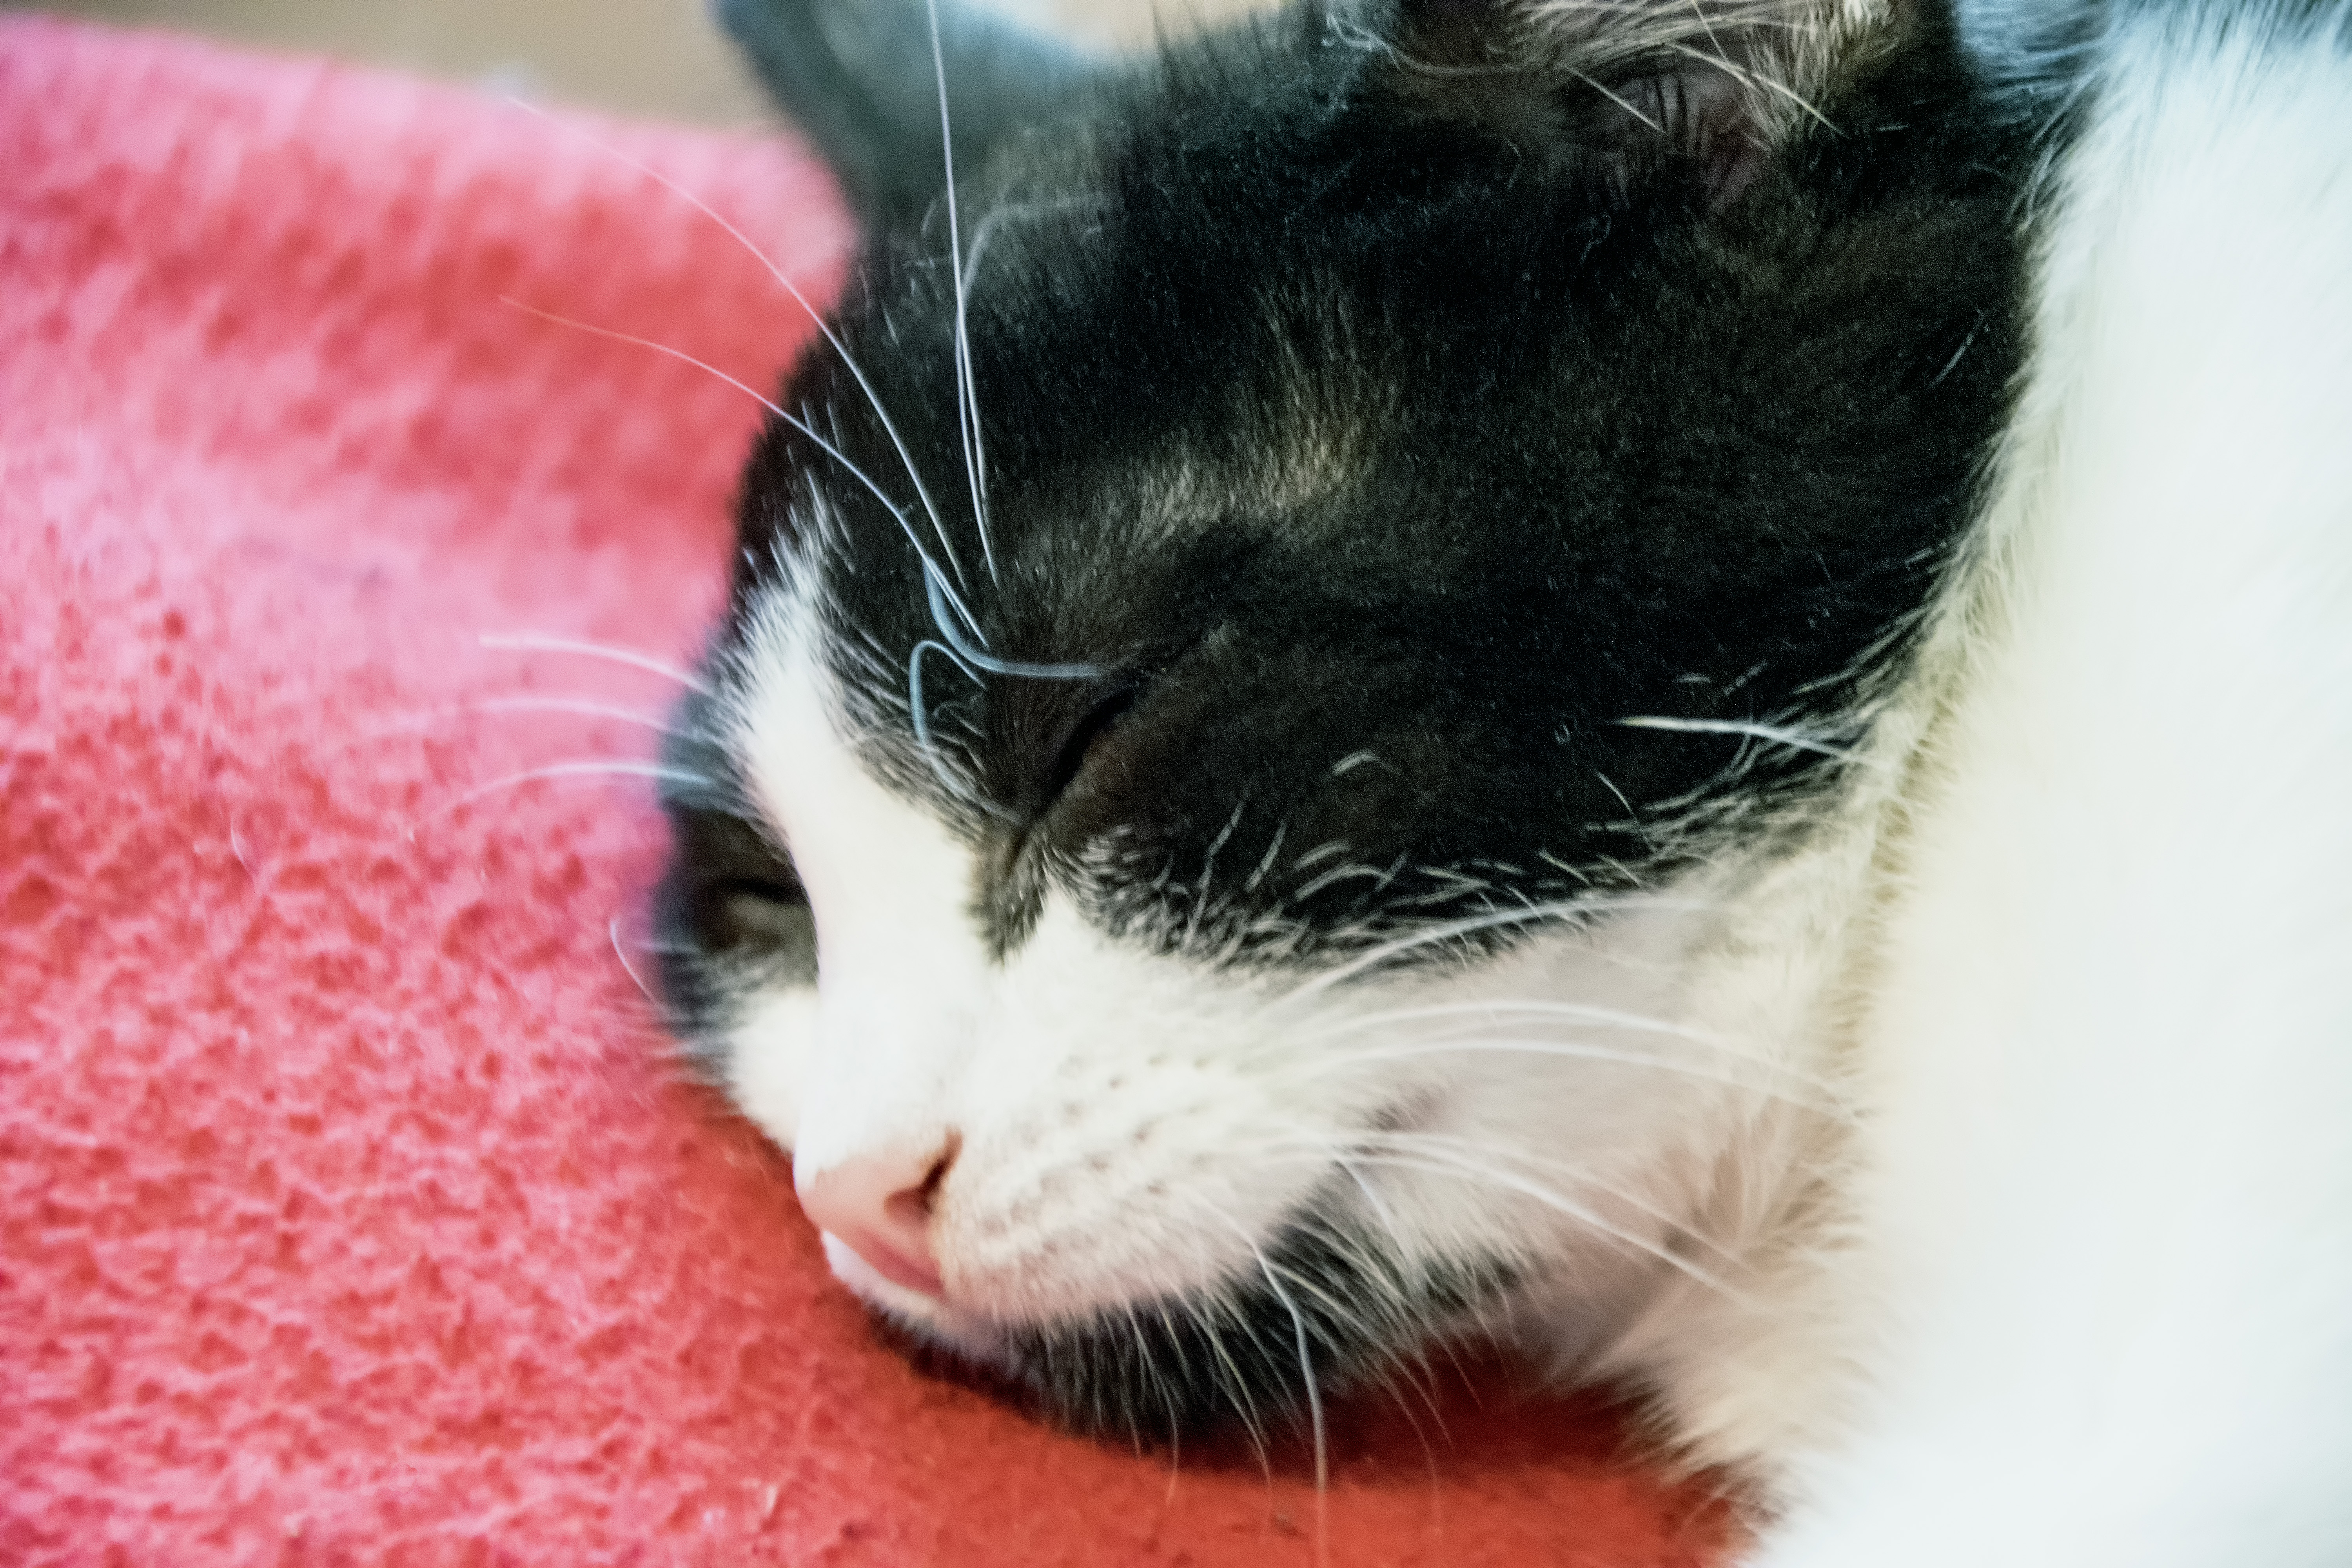
white, kitten, cat, mammal, black, close up, nose, whiskers, canada, skin, vertebrate, chat, quebec, sherbrooke, small to medium sized cats, cat like mammal